Dorothy Gow

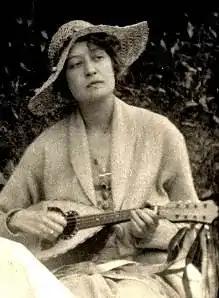
Dorothy Gow

Dorothy Alice Gow (30 November 1892 – 1 November 1982) was an English composer. She was born in London, the youngest of six children from a Scottish family. The Music Society performed her works as early as 1922, and after this initial success, Gow began studying at the Royal College of Music when she was in her thirties. Gow was living at 184 Earls Court Road at the time of the 1901 census. She studied composition with Vaughan Williams at the Royal College of Music and with Egon Wellesz in Vienna. She never married and died in London.